Wei Chueh

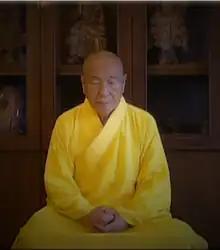

Wei Chueh (1928 – 8 April 2016) was a Chinese "Bhikshu" (Buddhist monk) from Taiwan. He is the founder of the Chung Tai Shan monastery and Buddhist order. Wei Chueh is often credited for reviving the traditional teachings of Chan Buddhism.